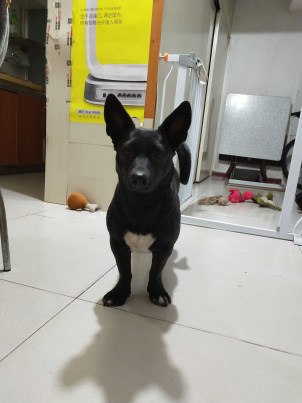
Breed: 3336-n000121-chinese_rural_dog